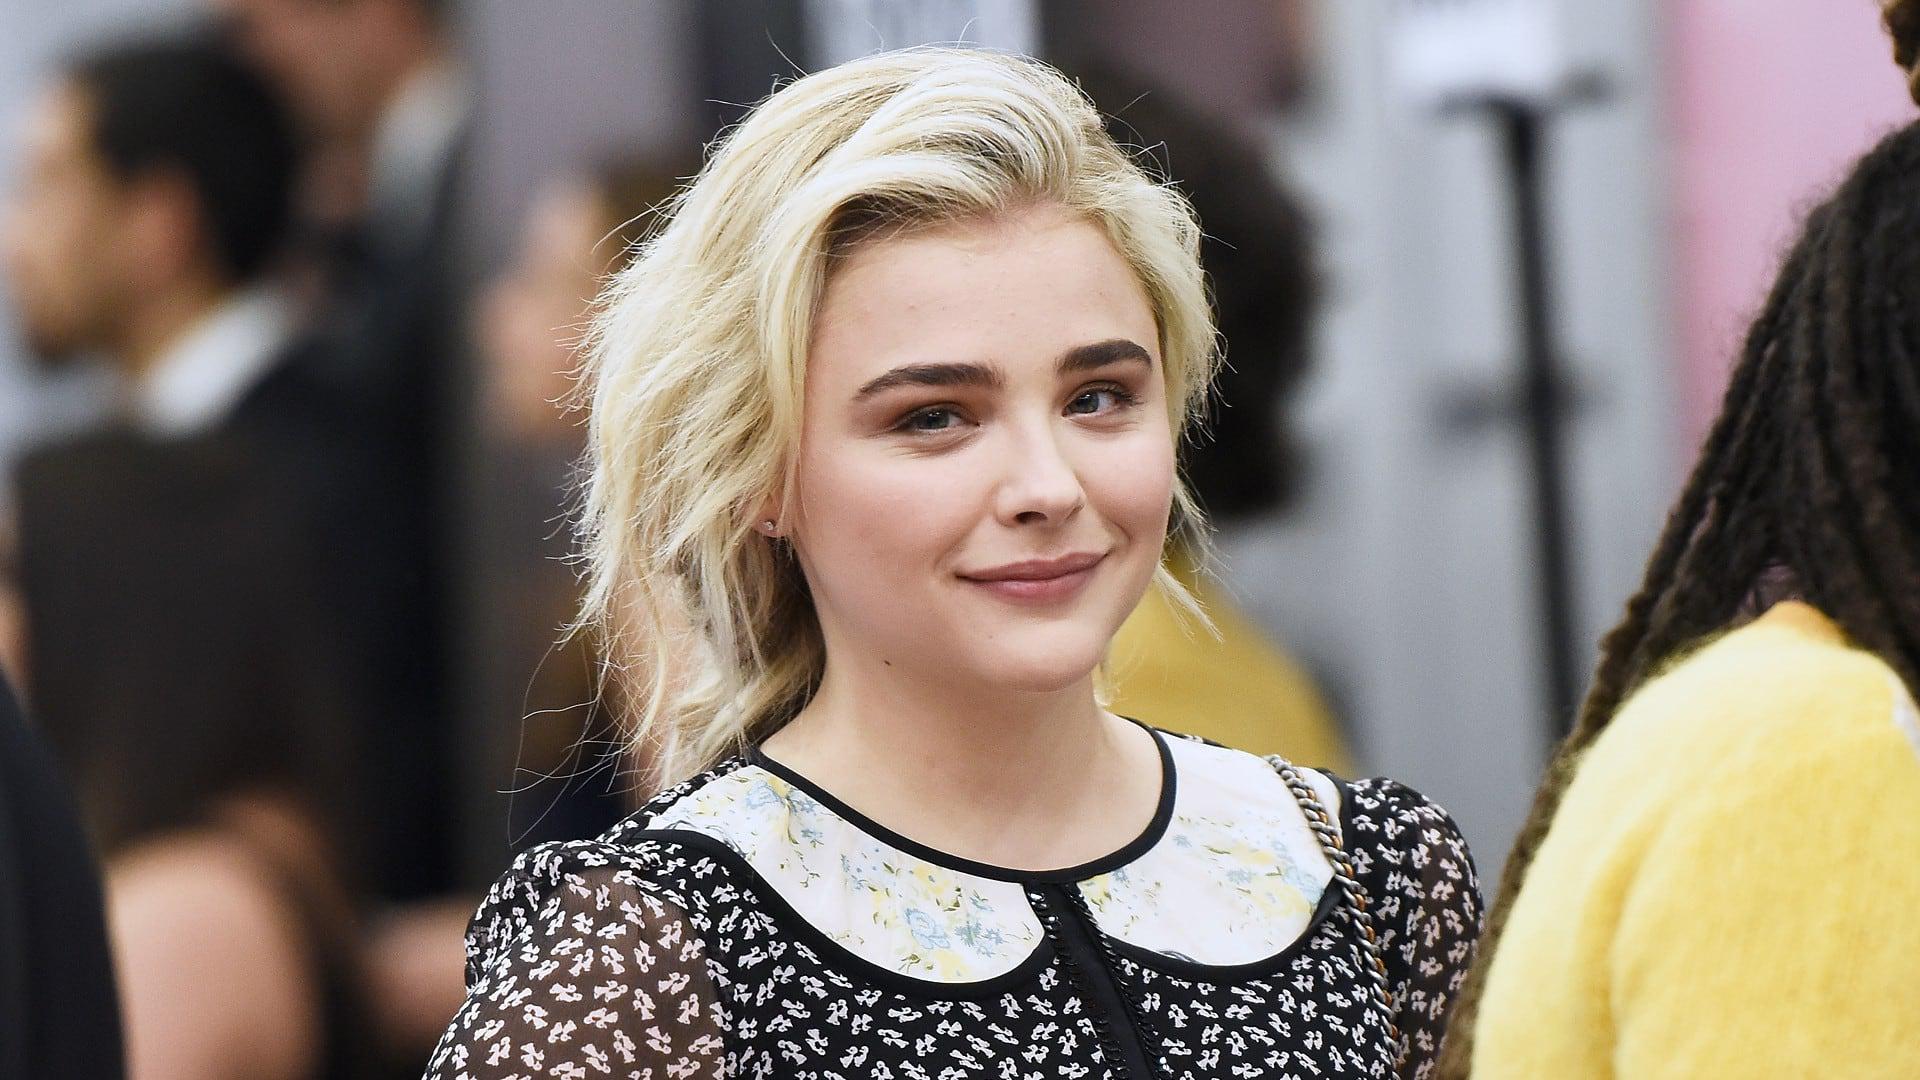
when is this kind of treatment toward girls & women going to stop ?
Relation: Story